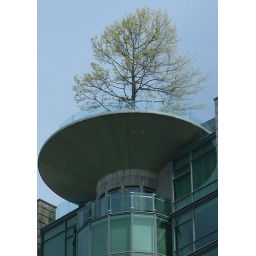
A tree is growning on the roof of a building in Vancouver by Shelter Bay Beach.